Kangaroo Jack: G'Day U.S.A.!

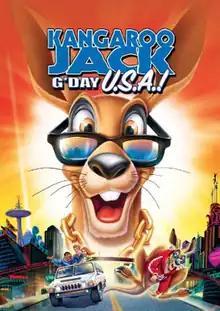
Promotional poster

Kangaroo Jack: G'Day U.S.A.! (also known as Kangaroo Jack 2 or Kangaroo Jack 2: G'Day U.S.A.!) is a 2004 American animated action comedy film. It is a sequel to 2003's "Kangaroo Jack" that is directed by Ron Myrick and Jeffrey Gatrall. Released direct-to-video in 2004, it was produced by Warner Bros. Animation and Castle Rock Entertainment and distributed by Warner Home Video. Adam and Andrew Scheinman wrote the film. The DVD extras have a run time of over 50 minutes.